Great Britain men's national basketball team

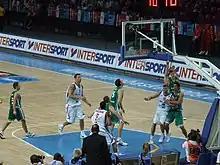
Great Britain against Slovenia at the EuroBasket 2009

In Great Britain's first cycle at the Division A level in 2008, they went through qualification for the EuroBasket 2009. The team would eventually finish on top of Group D, which also included Bosnia and Herzegovina, Czech Republic and Israel to qualify for the finals.